SSAB

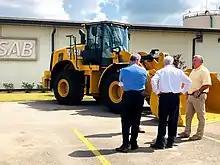
Congressmember Jerry Carl visiting SSAB in Axis, Alabama, in 2021

Svenskt Stål AB was established on 1 January 1978, following a Swedish parliamentary decision to merge three struggling steel companies: Domnarvets Ironworks, Norrbottens Järnverk AB (NJA), and Oxelösunds Ironworks. The merger was proposed by a government-led investigation to consolidate Sweden's struggling steel industry.